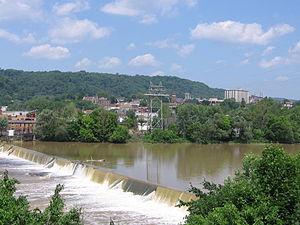
La ville américaine de Beaver Falls est située dans le comté de Beaver, dans le Commonwealth de Pennsylvanie. Lors du recensement de 2010, sa population s’élevait à 8 987 habitants.